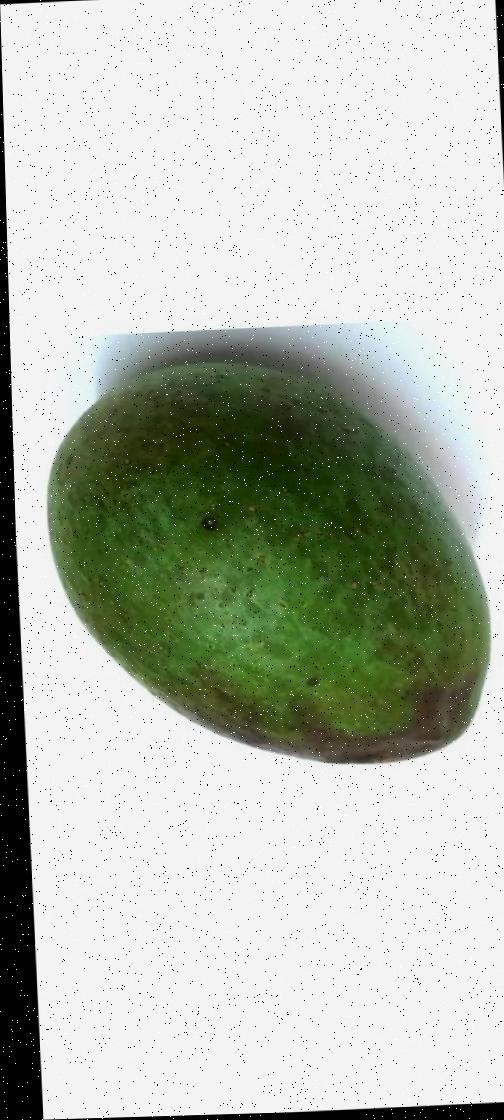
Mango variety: Ashshina Zhinuk